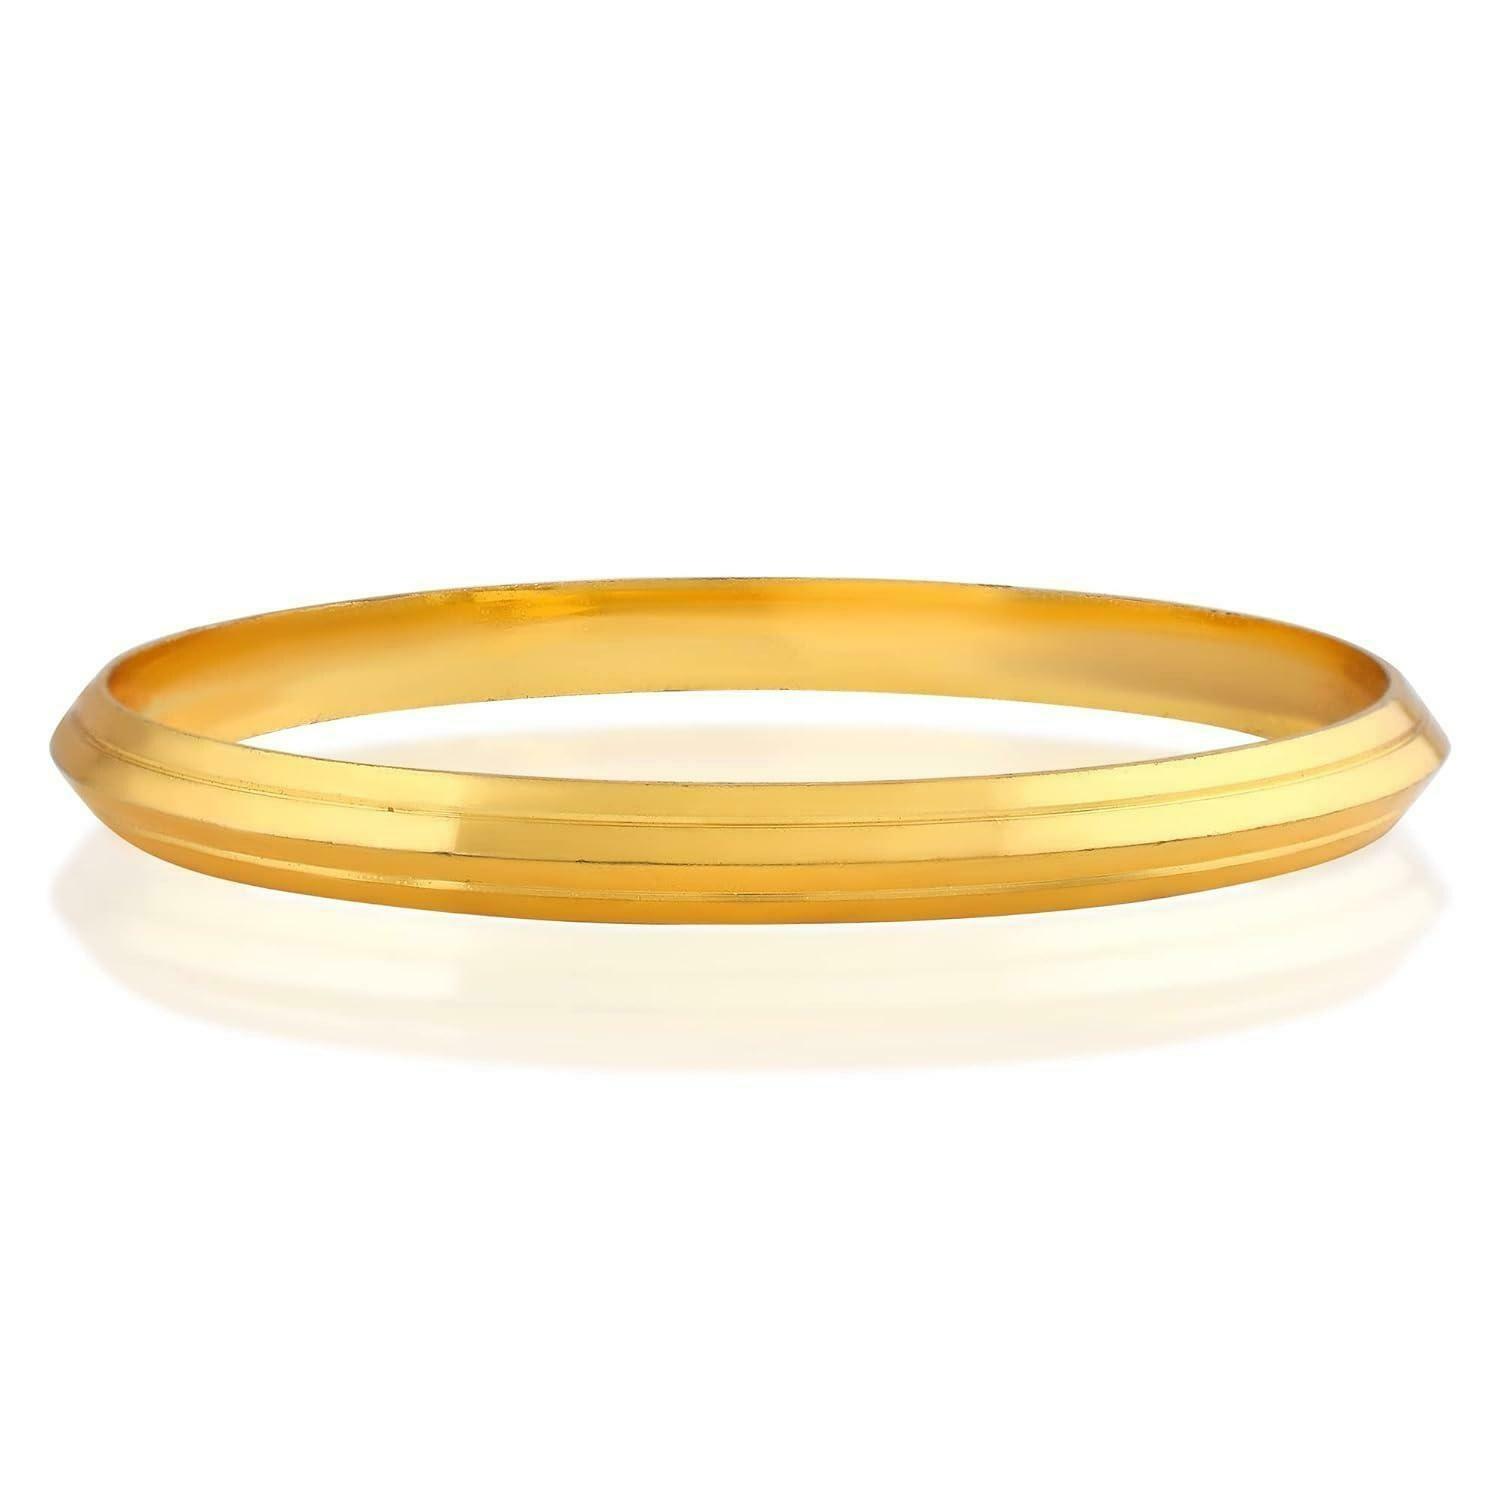
Morir Brass For Unisex Child 1 0
Type: Anklet
Brand: MORIR
Price: Rs. 399
 Gold plated brass pair of adjustable baby plain kada nazariya for baby boys & baby girls (age group 0 - 2 years) designed for kids, these are rich looking, elegantly crafted wrist nazaria for new born kids. these also act as anklets for new born baby girls.
Features: Gold Plated Brass Pair Of Adjustable Baby Plain Kada Nazariya For Baby Boys & Baby Girls (Age Group 0 - 2 Years),These Baby Kada Are Especially Designed For Babies Below One Year Of Age,New Born Baby Pure Copper Jewellery With Brass Balls Or Knobs At The End Which Give A Smooth Touch To Legs And A Feeling Of Comfort,Baby'S First Bithday Gift - Have A Bangle Bracelet Made For The Little Person In Your Life! This Hand Forged Bangle Makes A Ideal And Lovely Keepsake For The Baby Or Toddler In Your Life.,Weight Of Kada- 10Gms,